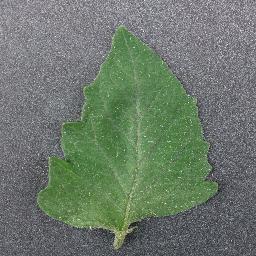
Label: Tomato___healthy